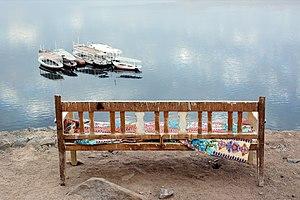
Assouan ou Syène est une ville d'Égypte située à environ 843 km au sud du Caire, sur la rive droite du Nil, près de la première cataracte.